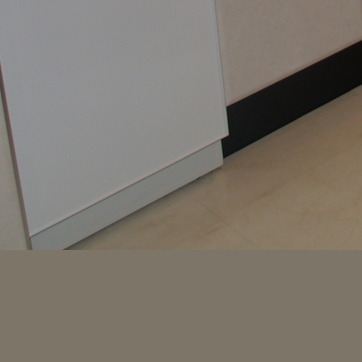
Material: plastic